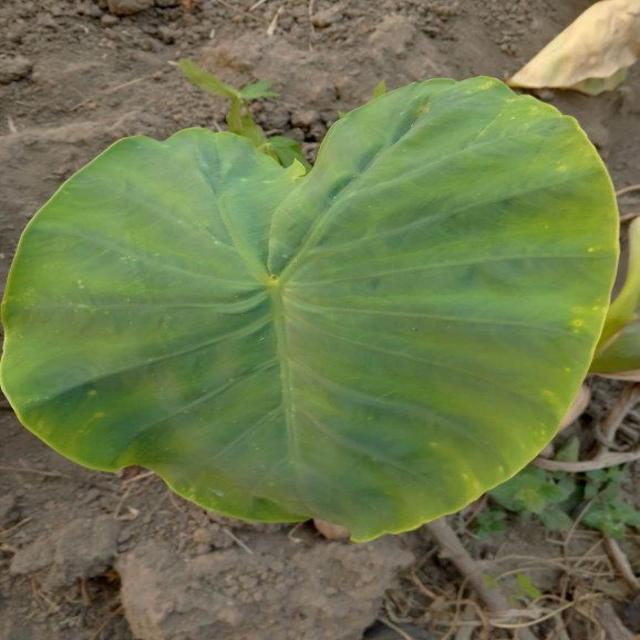
Label: Early_Blight